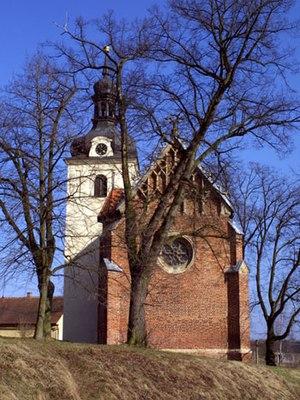
Čečovice est une commune du district de Domažlice, dans la région de Plzeň, en République tchèque. Sa population s'élevait à 106 habitants en 2017.